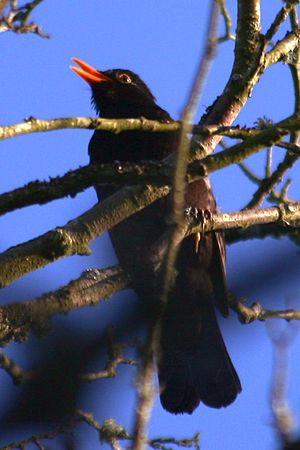
Merle noir